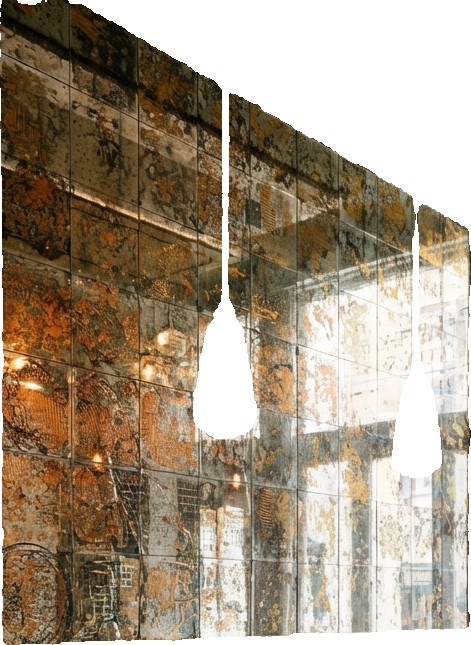
Surface category: cladding